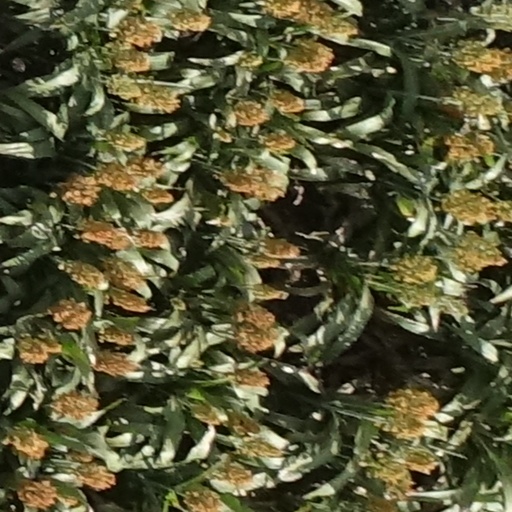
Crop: sorghum